High fantasy

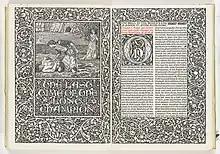
"The Well at the World's End" (1896) by William Morris is an early example of high fantasy fiction.

High fantasy has often been defined by its themes and messages. "Good versus evil" is a common one in high fantasy, and defining the character of evil is often an important theme in a work of high fantasy, such as "The Lord of the Rings". The importance of the concept of good and evil can be regarded as the distinguishing mark between high fantasy and sword and sorcery. In many works of high fantasy, this conflict marks a deep concern with moral issues; in other works, the conflict is a power struggle, with, for instance, wizards behaving irresponsibly whether they are "good" or "evil".